The Central Library for Blind and Reading Impaired People (Israel)

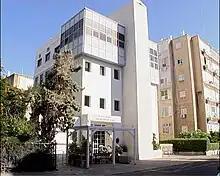
Main branch of the library in Netanya (2007)

The Central Library for Blind and Reading Impaired People (Israel) (Hebrew: הספרייה המרכזית לעיוורים ולבעלי לקויות קריאה), formerly known as "The Central Library for the Blind, Visually Impaired and Handicapped", supplies people who cannot read books, for various disabilities, with books which are suitable for them, either in Braille, large print, or in recorded formats.